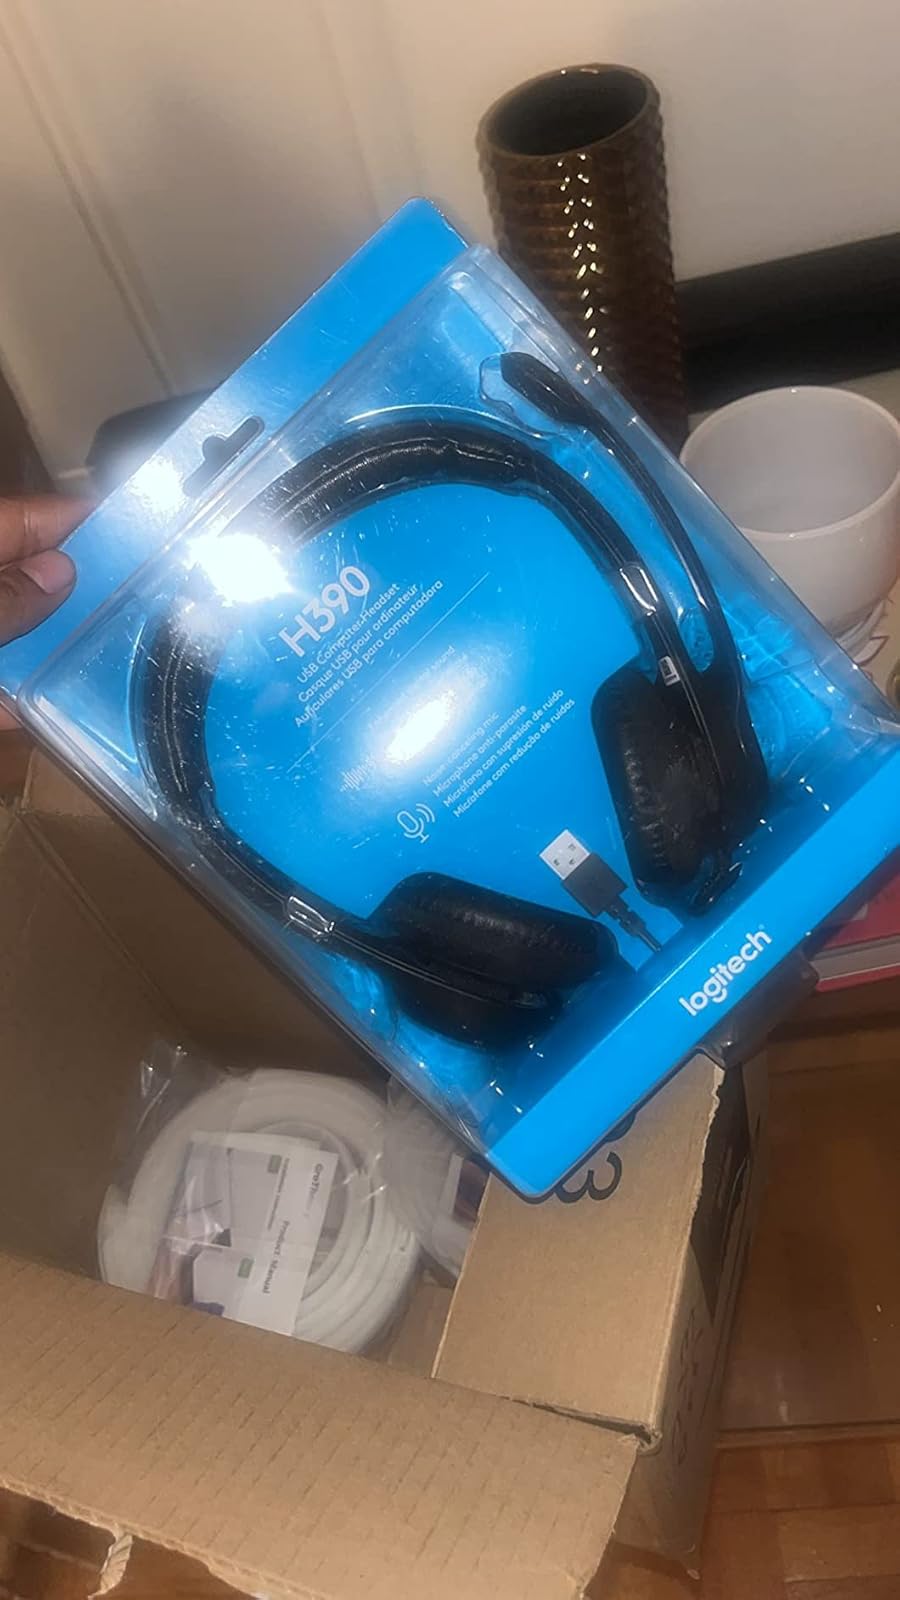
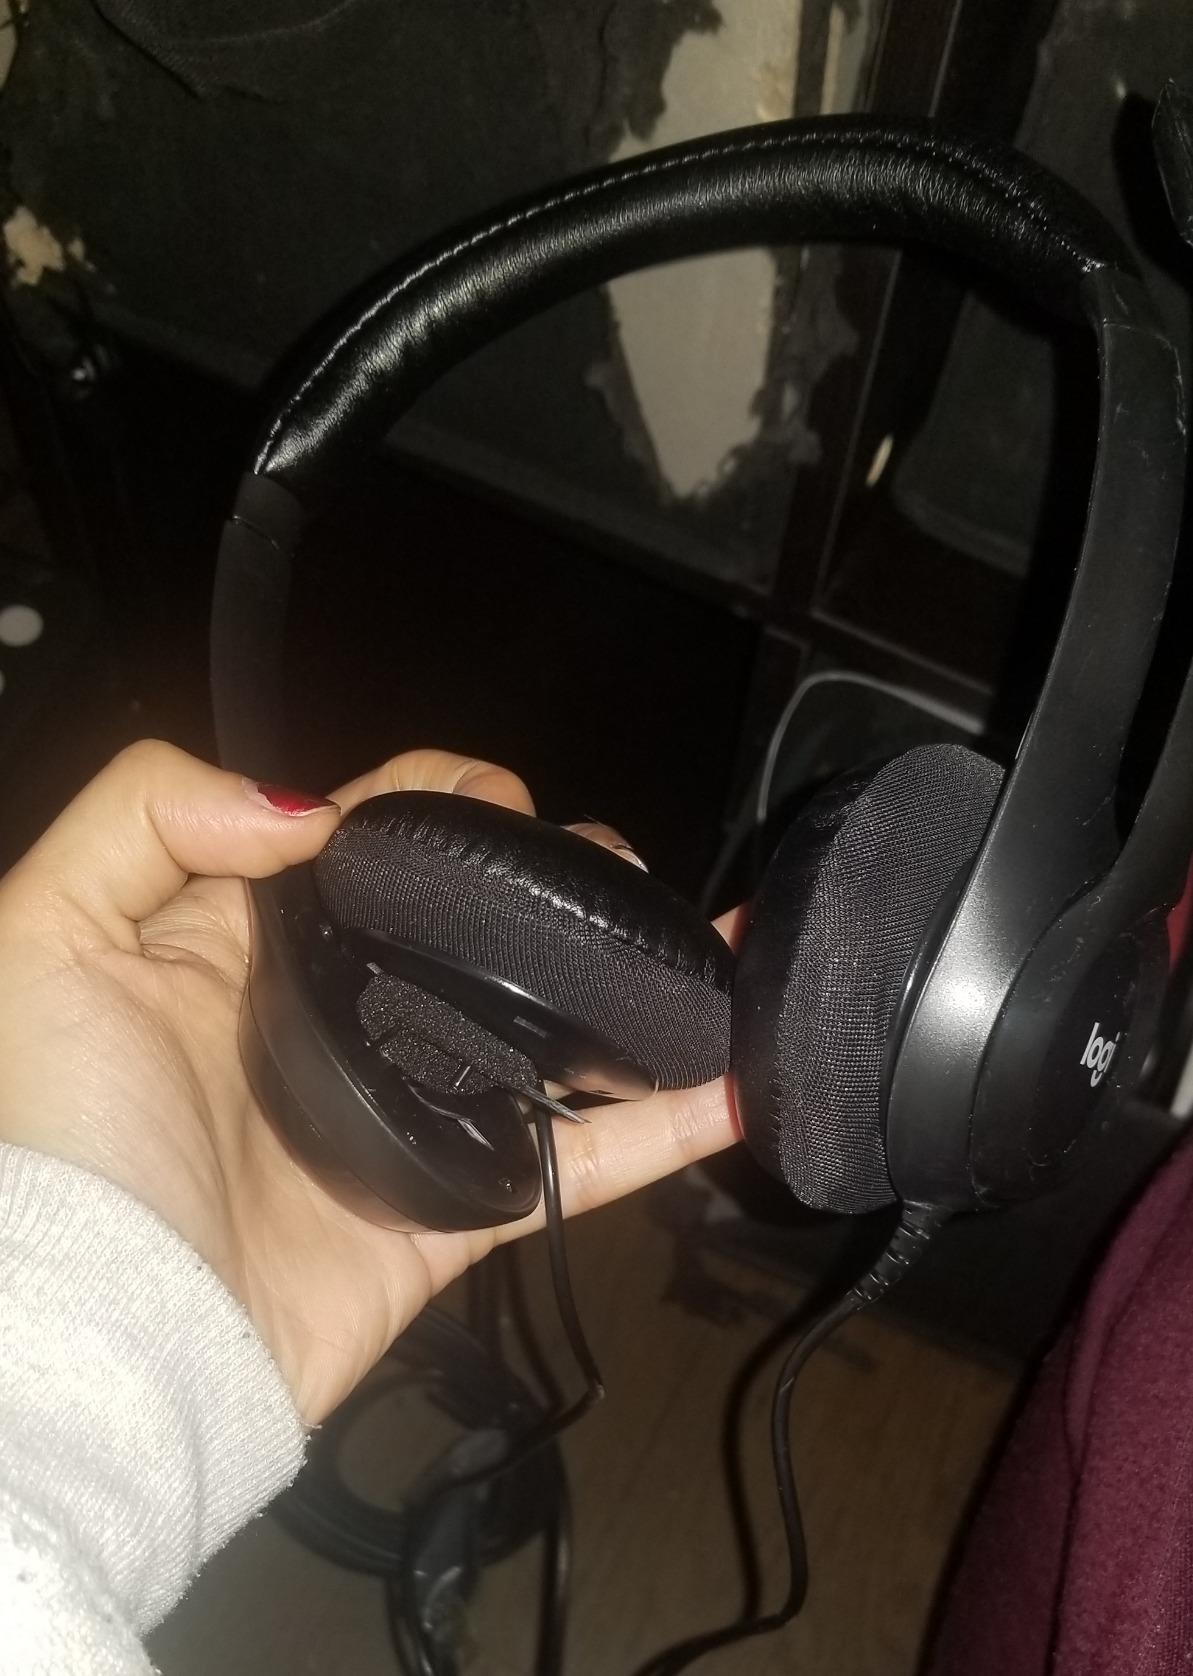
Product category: headphones
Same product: yes